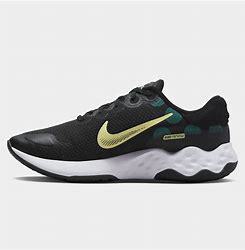
Brand: Nike
Model: Renew Ride 3